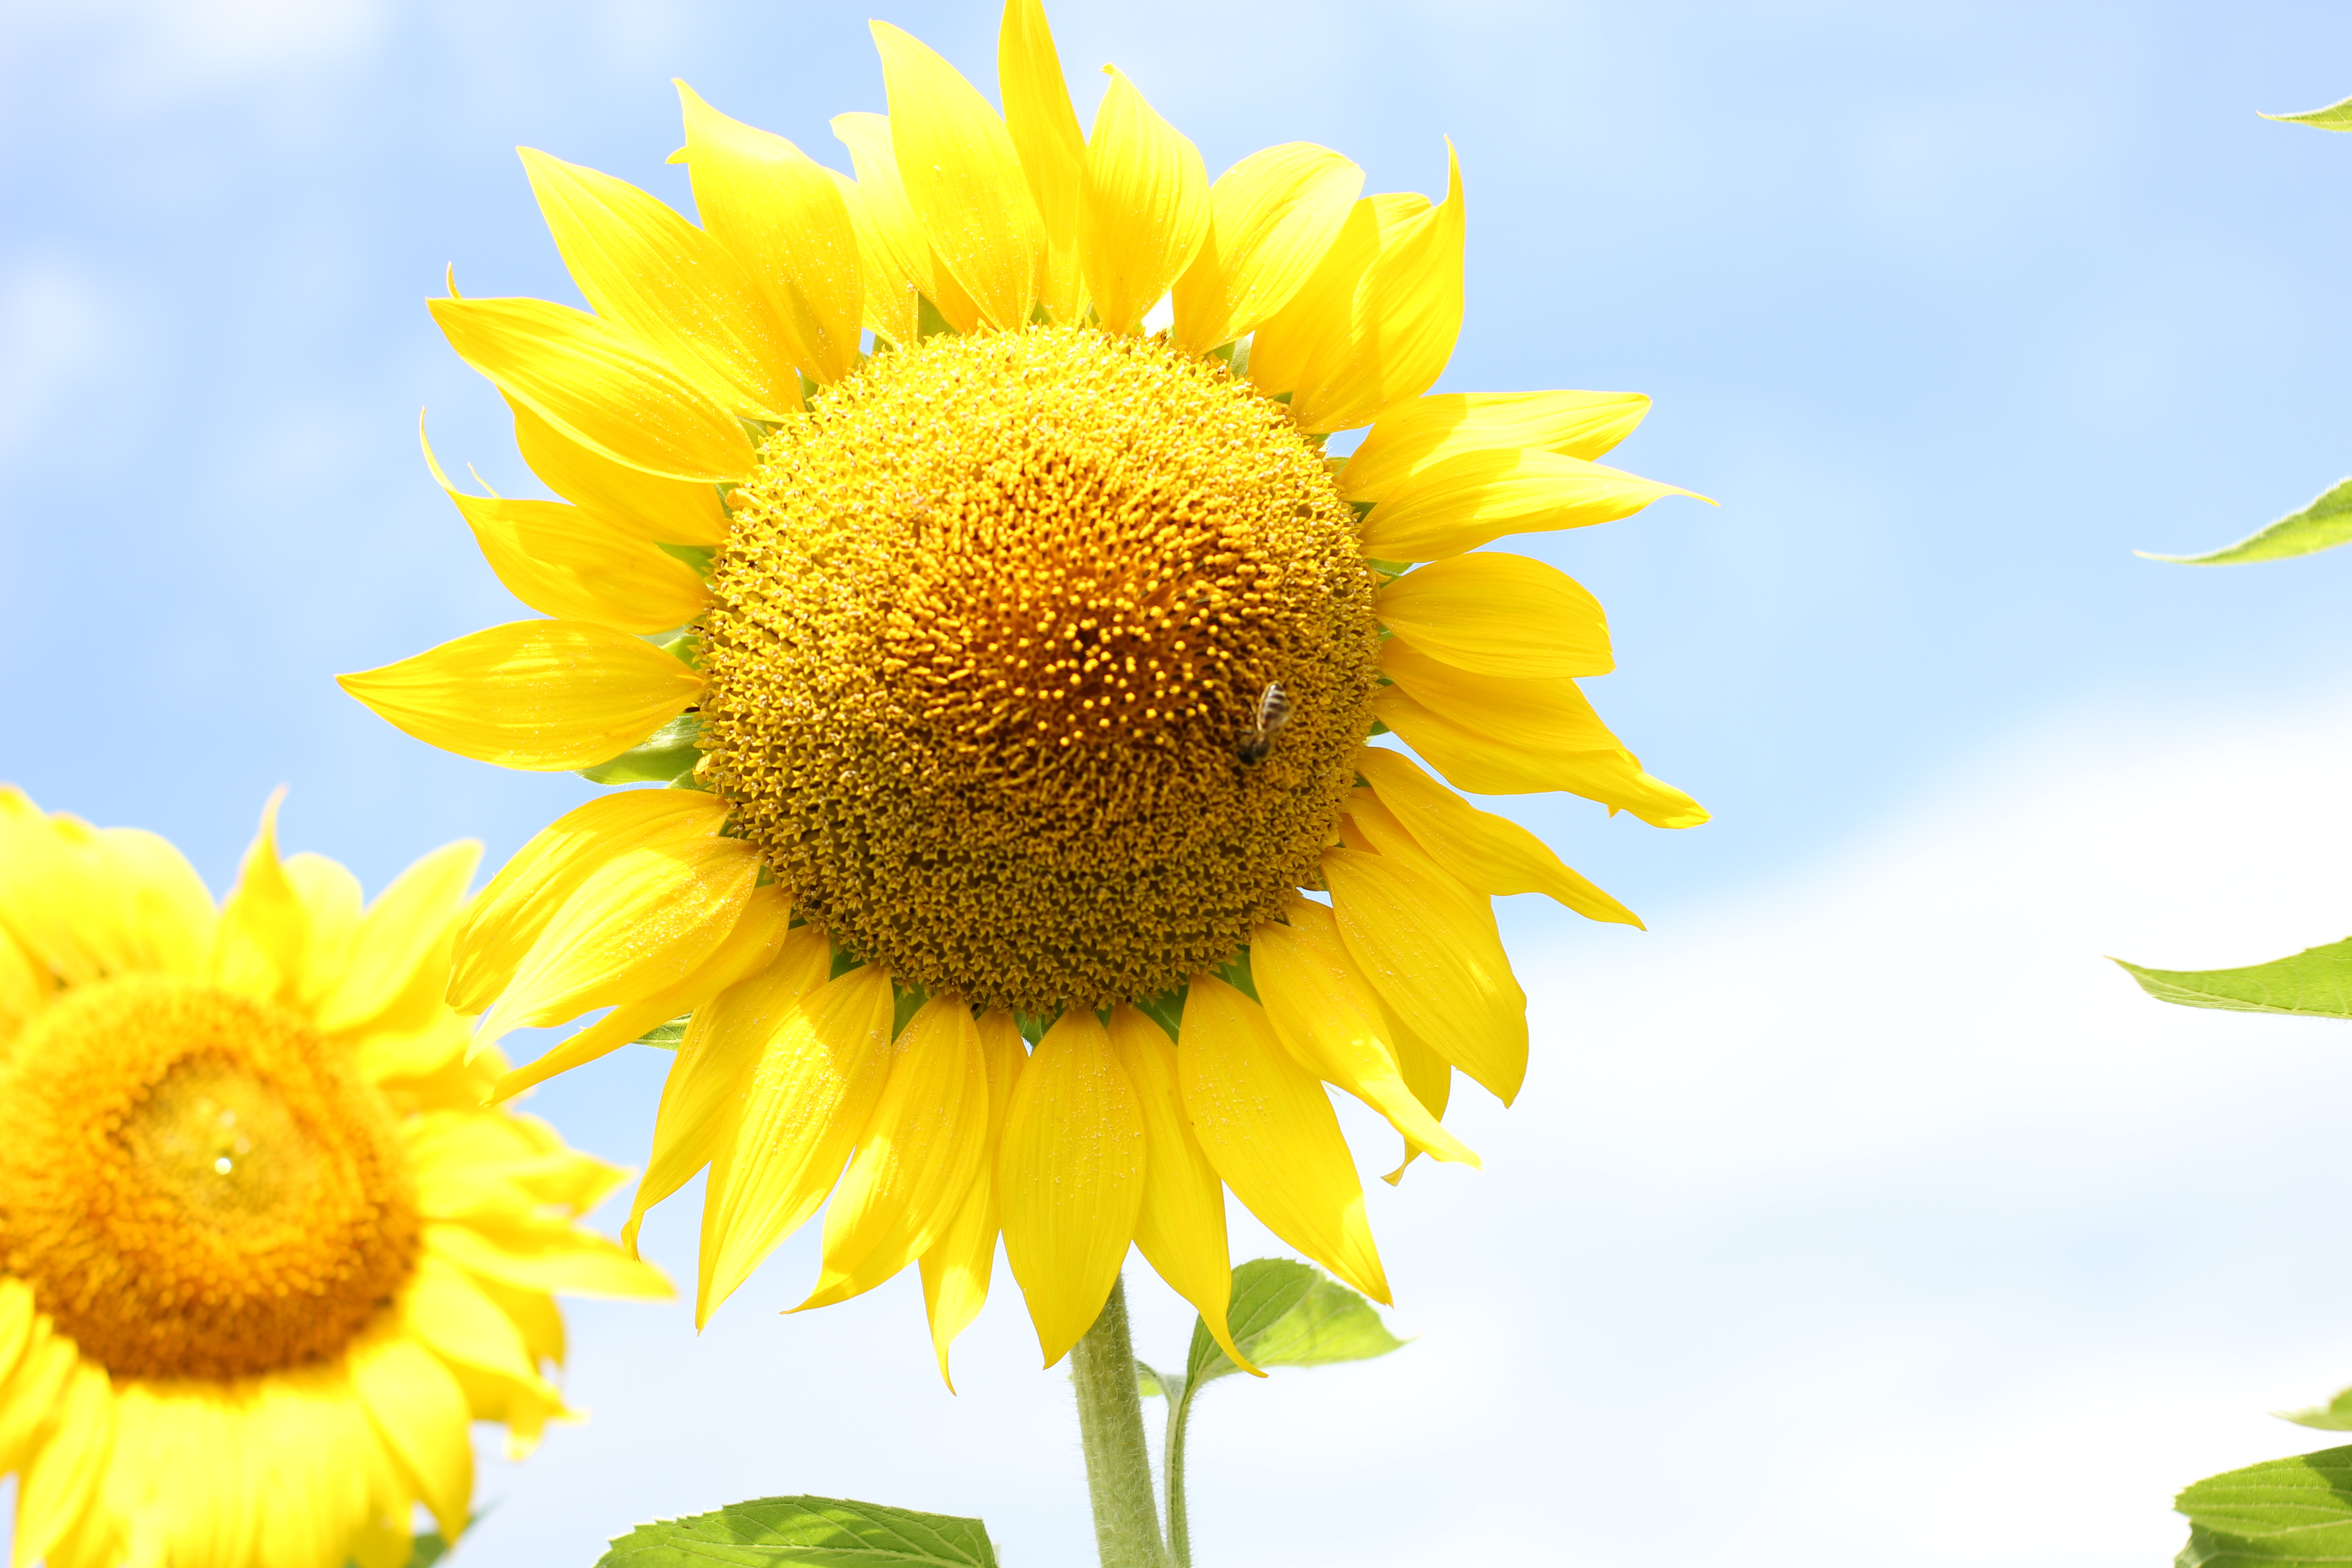
sunflower, sunflower field, flora, field, flowers, agriculture, yellow, green, blue, sky, flower, sunflower seed, flowering plant, daisy family, plant, petal, pollen, asterales